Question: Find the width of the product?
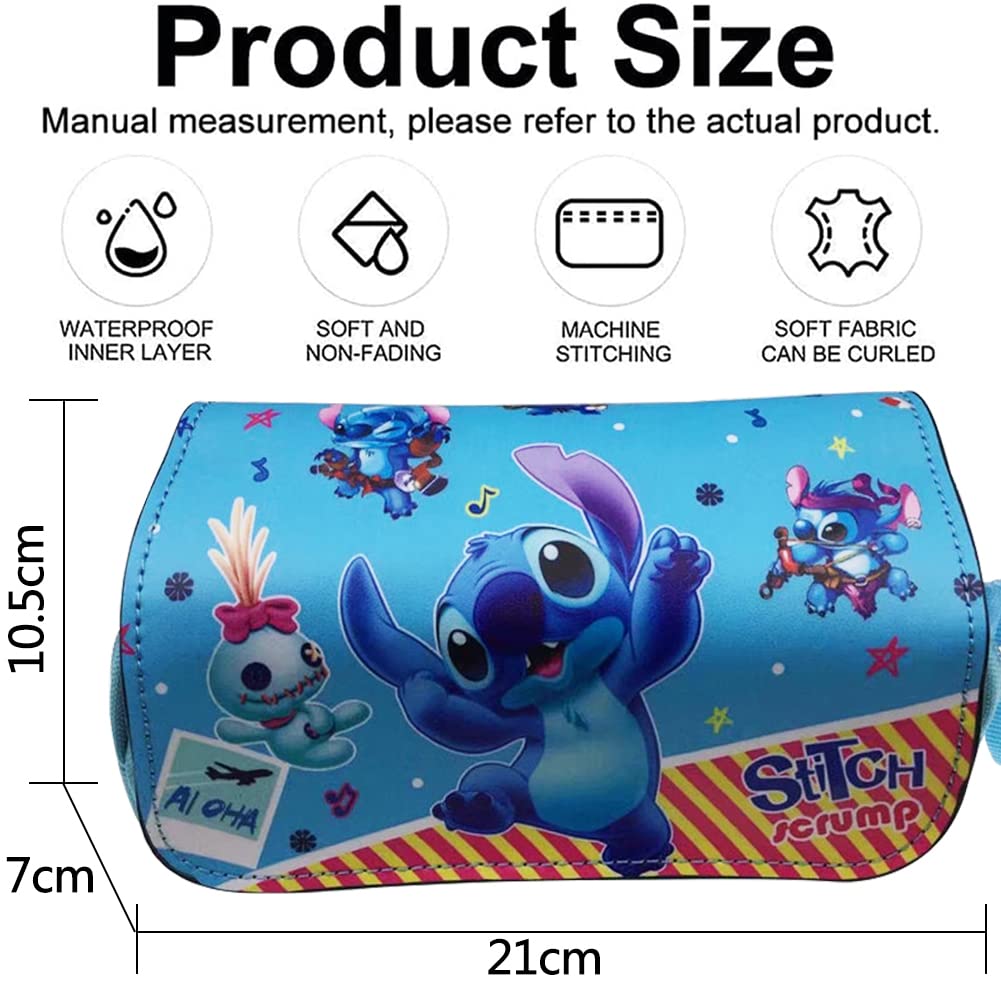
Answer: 7.0 centimetre